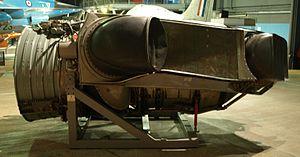
Le Bristol Siddeley BS.100 était un turbofan britannique, à double corps et à poussée vectorielle, qui fut mis en route pour la première fois en 1960. Le moteur fut conçu et produit en nombre limité par Bristol Siddeley Engines, Ltd., puis le projet fut annulé début 1965.